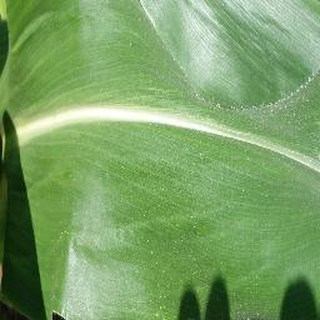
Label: healthy_corn